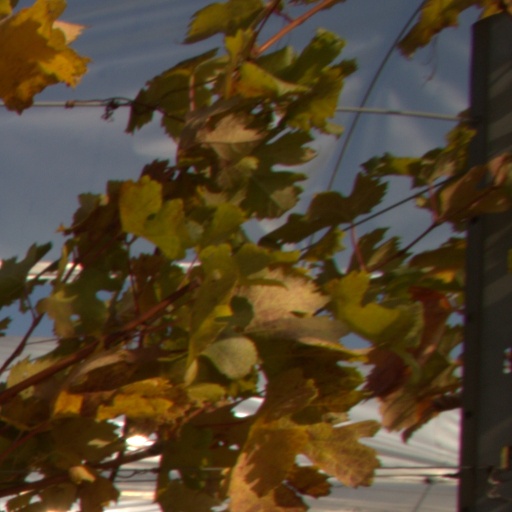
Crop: grape